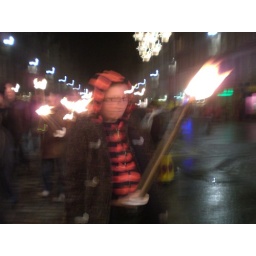
torchlight proccession...followed by wooden horse burning. ah, just like home.